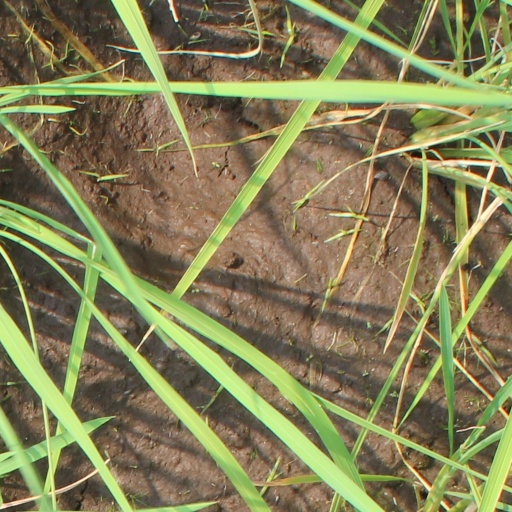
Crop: rice